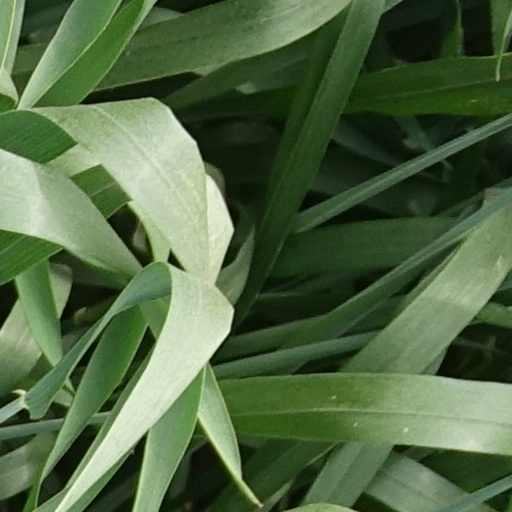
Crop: wheat